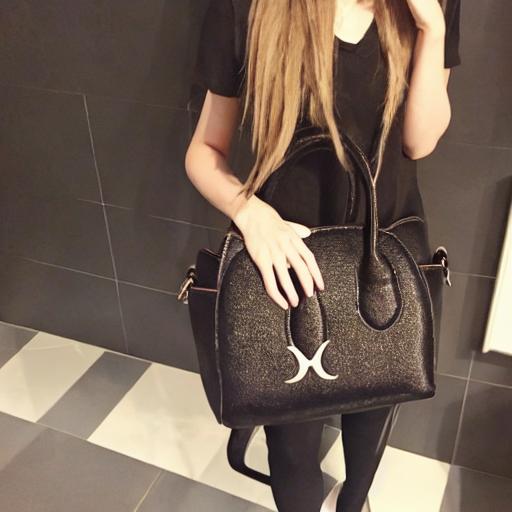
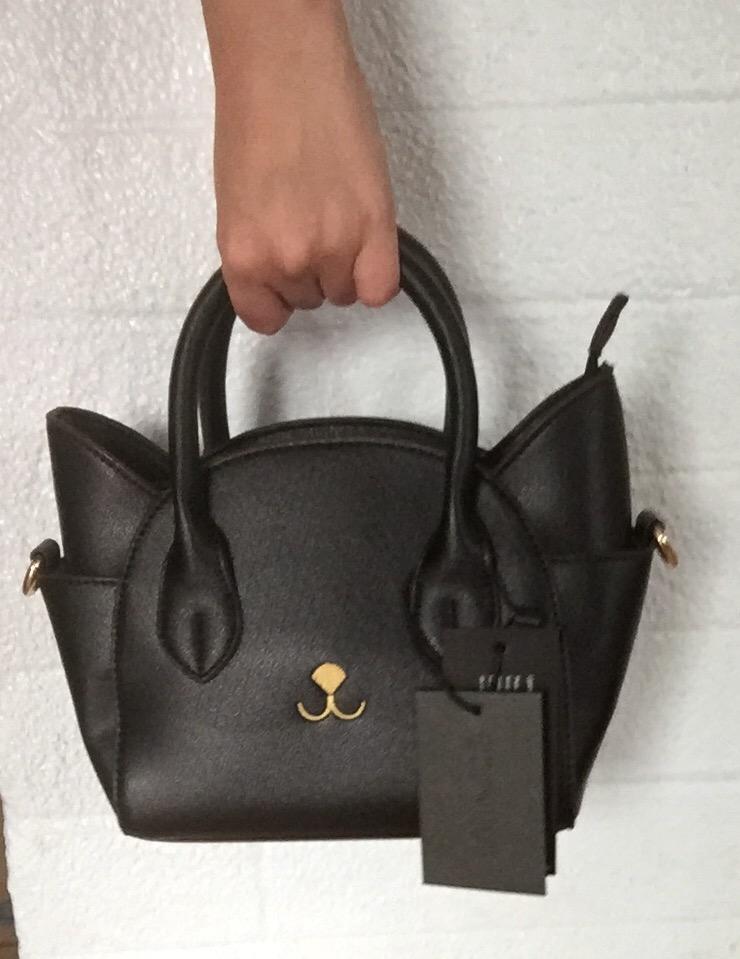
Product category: accessories_handbag
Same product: no